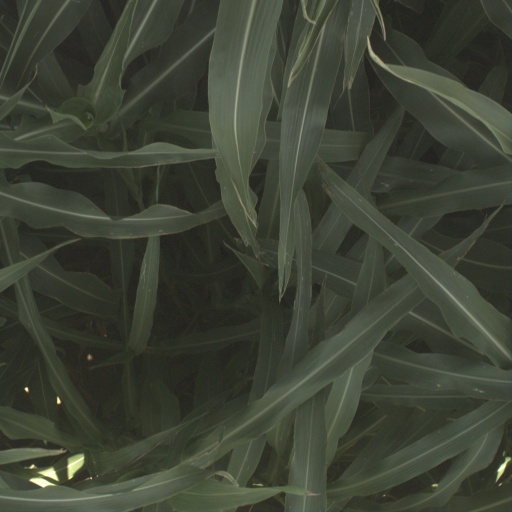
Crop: sorghum